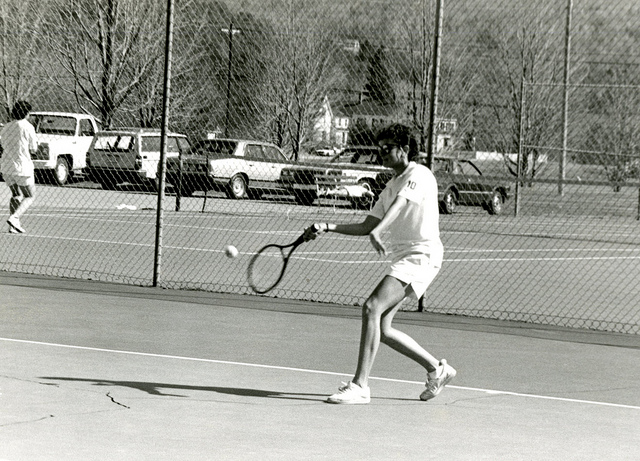
hình ảnh trắng đen của người phụ nữ đang đánh tennis ngoài sân